County of Nassau

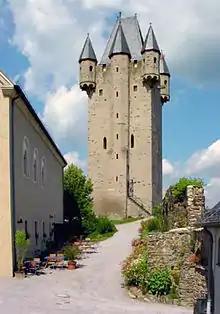
Nassau Castle

The County of Nassau was a German state within the Holy Roman Empire from the period of the formal recognition of the countly title in 1159 (though "de facto" sovereignty began in 1125) until the declaration of the Duchy of Nassau in 1806 with the creation of the Confederation of the Rhine . Through succession, it had many counts ruling parts of it, mostly or completely independent of one another. After many of these counts were promoted to princely status, the County was promoted and thus was known as a Princely County or as the Principality of Nassau.